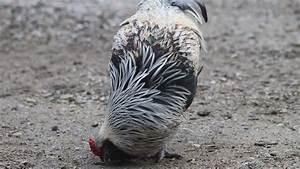
chicken